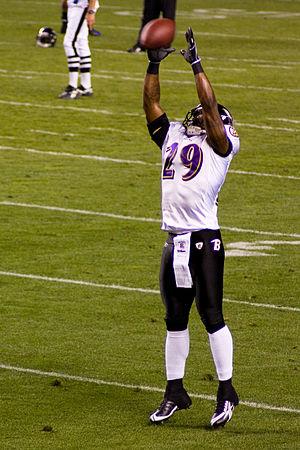
Derrick Jerome Martin est un joueur américain de football américain.